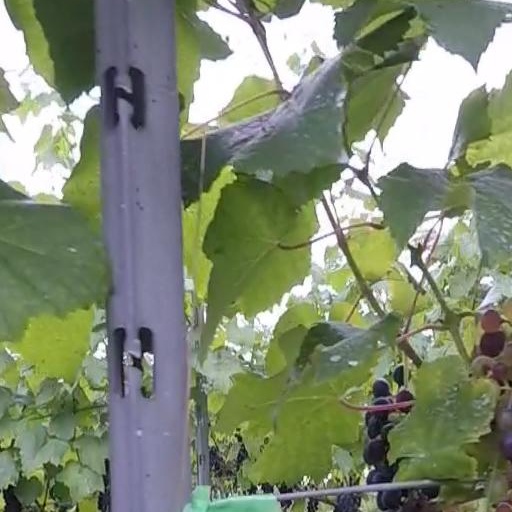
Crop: grape